Basilica of St Giles

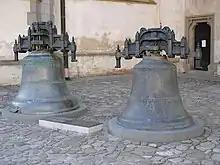
Bells, Urban (left one) and John (right one)

The Church of St Giles is situated on the north side of the Town-Hall Square. It is built in the traditional east - west axis. The presbytery is situated in the eastern part. The central nave is 24 metres high and dominates to the church. There are also two aisles and a presbytery. The 10-metre-high roofs of the presbytery and the nave are separated from each other by a wall, topped by a spire with a cross.